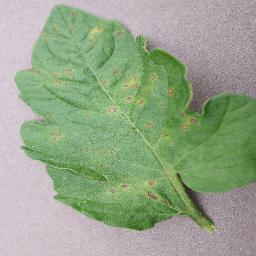
Label: Tomato___Septoria_leaf_spot